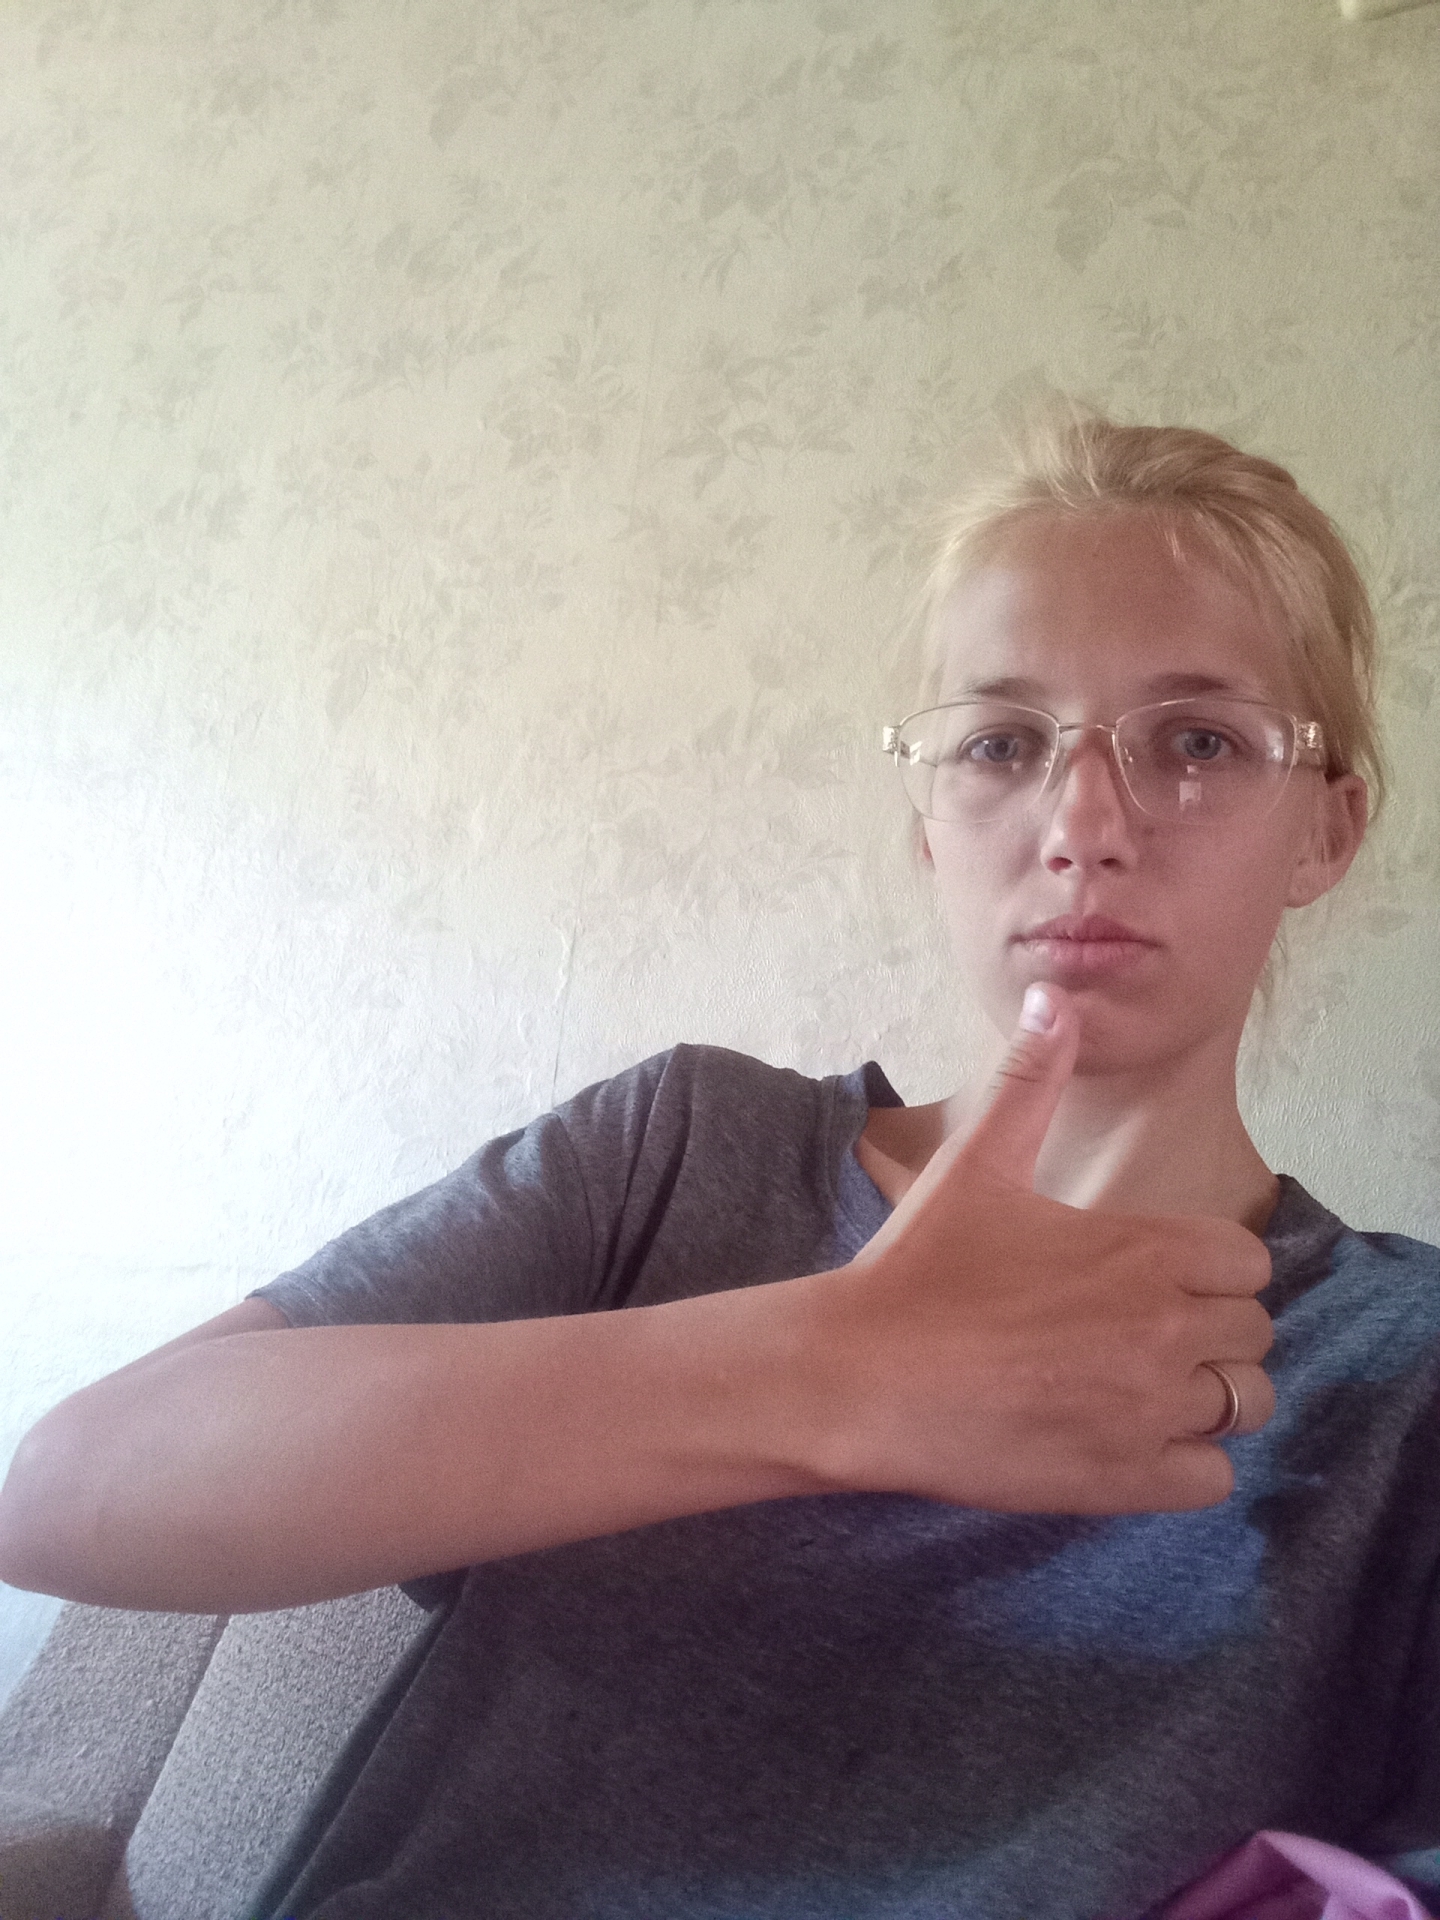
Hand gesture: like